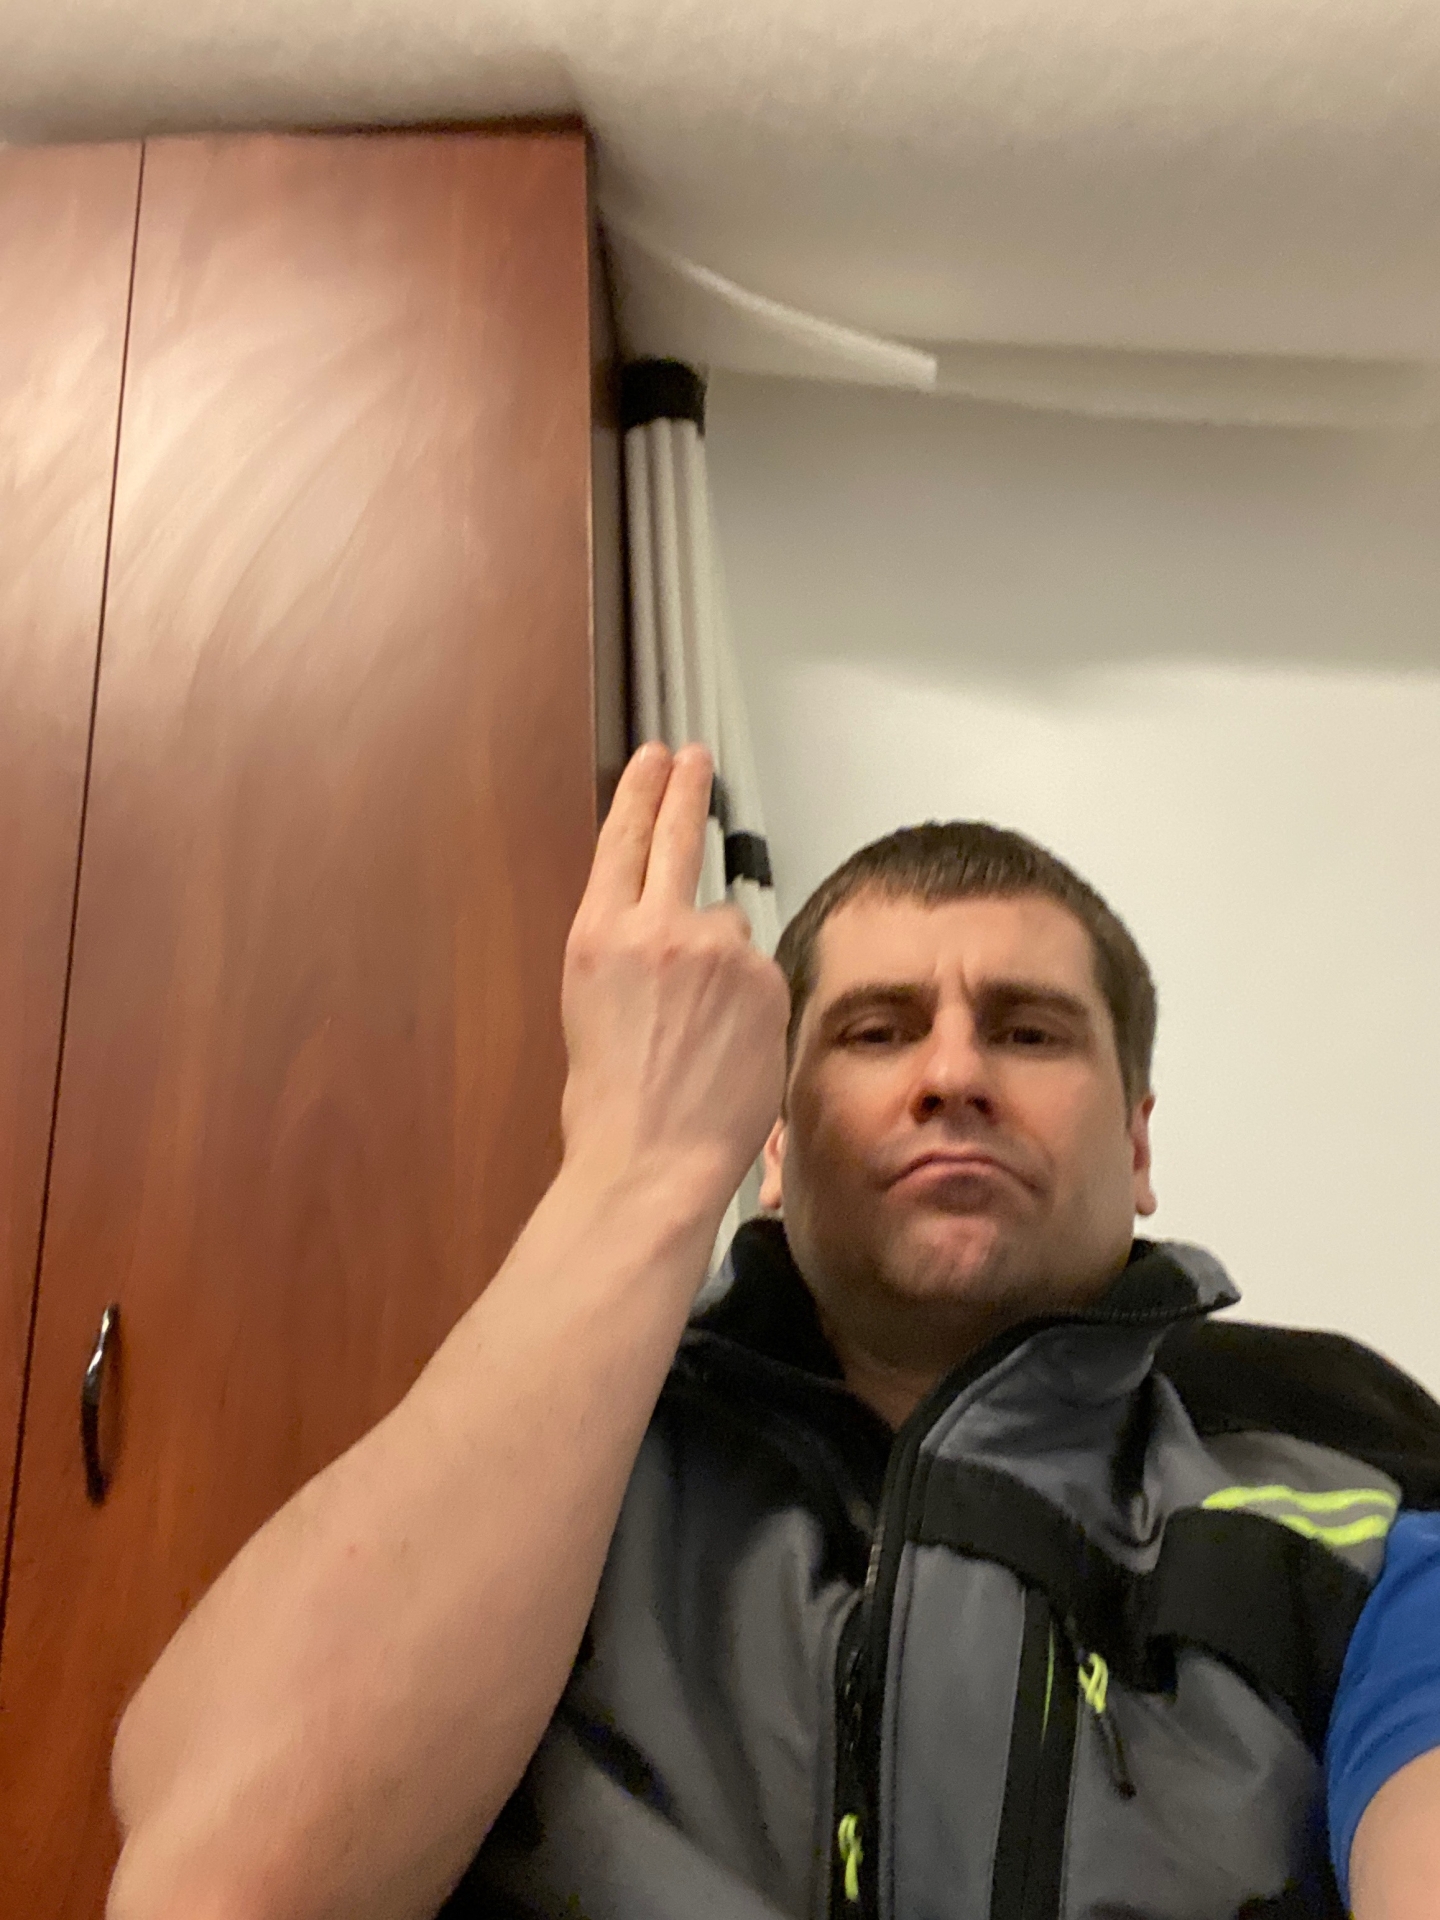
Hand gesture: two_up_inverted